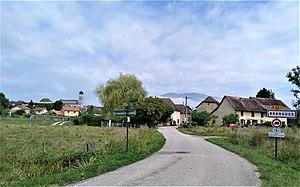
Brangues (entrée)
Brangues est une commune française située dans le département de l'Isère en région Auvergne-Rhône-Alpes.